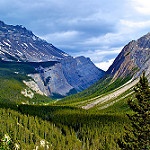
Scene: Outdoor